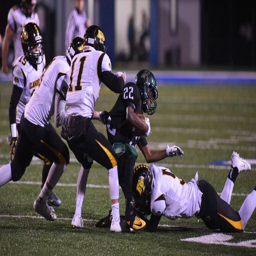
week - photos from the football game .